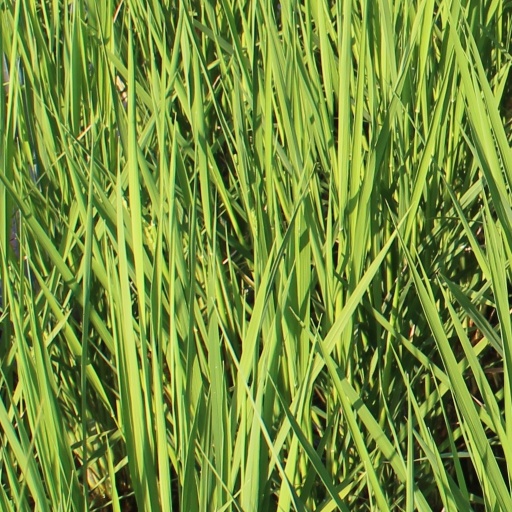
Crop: rice